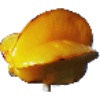
Label: Carambula 1